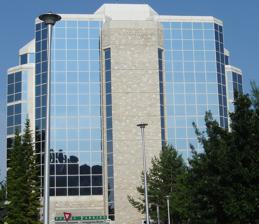
Building: University of Saskatchewan College of Agriculture and Bioresources
Country: Canada
Year built: 1991
Agricultural school of the University of Saskatchewan College of Agriculture and Bioresources at the University of Saskatchewan The Agriculture and Bioresources College Building, University of Saskatchewan Type Public Agricultural College at University of Saskatchewan Established 1909 Endowment $38 M annually Dean Angela Bedard-Haughn Administrative staff 350 faculty, research scientists, administrative & support staff. Students 1,000 Undergraduates diploma, degree available Postgraduates postgraduate level degree available Doctoral students available Address 51 Campus Drive , Saskatoon , Saskatchewan , Canada 52°07′58″N 106°37′54″W / 52.1329°N 106.6317°W / 52.1329; -106.6317 Campus 18,000 square metres of usable space at University of Saskatchewan Website www .agbio .usask .ca The College of Agriculture and Bioresources is a faculty at the University of Saskatchewan in Saskatoon , Saskatchewan . It has an annual budget of $ 38 million and an enrolment of approximately 1,000 students studying at the diploma, undergraduate degree, graduate degree and postgraduate levels.  The College has approximately 350 employees, including faculty, research scientists, administrative and scientific support staff. History Campylobacter jejuni colonies isolated on blood-free, charcoal based selective medium University of Saskatchewan , College of Agriculture, Applied Microbiology and Food Science Department. The University of Saskatchewan established its College of Agriculture in 1909. Between 1914 and 1922 the College teamed up with the Saskatchewan Department of Agriculture to operate the Better Farming Train throughout rural Saskatchewan. The University Council approved a change of the name of the college to the "College of Agriculture and Bioresources" in June 2005. The newly named college held its first classes in the College Building . There were also 1,000 acres (405 ha) reserved for agriculture practice, a university barn, crops, and livestock study. The new agriculture building built between the years of 1988 and 1991 was a large six storey glass building, with a seventh floor added in the year 2000. The National Research Council contributed to the establishment of a Crop Development Centre at the University of Saskatchewan. Courses would be offered in the fields of Agricultural and Bioresource Engineering (ABE), Agricultural Economics (AGEC), Agriculture (AGRC), Agronomy (AGRN), Animal Science (ANSC), Environmental Science (EVSC), Food and Applied Microbiological Sciences (FAMS), Indigenous People Resource Management (IPRM), Large Animal Clinical Sciences (VLAC), Plant Sciences (PLSC), and Soil Science (SLSC). Programs The Agriculture & Bioresources College programs at the University of Saskatchewan include: Diploma in Agriculture with Specialization in Agribusiness ; Diploma in Agriculture with Specialization in Agronomy; Diploma in Agriculture with Specialization in Animal Science; Diploma in Agriculture with Specialization in General Agriculture Bachelor of Science in Agriculture ; Bachelor of Agriculture in Animal Science; Bachelor of Agriculture in Biotechnology; Bachelor of Agriculture in Crop Science; Bachelor of Agriculture in Environmental Science; Bachelor of Agriculture in Food Science; Bachelor of Agriculture in Horticultural Science; Bachelor of Agriculture in Plant Sciences; Bachelor of Agriculture in Soil Science; Bachelor of Agriculture in Rangeland Resources Master of Agriculture in Agricultural Economics; Master of Agriculture in Animal and Poultry Science; Master of Agriculture in Applied Microbiology; Master of Agriculture in Biotechnology; Master of Agriculture in Food Science; Master of Agriculture in Plant Science; Master of Agriculture in Soil Science. Buildings and Features Entrance Agriculture and Bioresources College Building, University of Saskatchewan Sculpture in the atrium The College of Agriculture building and contents are the result of over $100 million of investment. There are 18,000 square metres of usable space, consisting of 180 research labs, 38 teaching labs, 212 staff offices, ten classrooms, four computer classrooms and seven conference rooms. The building has seven levels, including an underground car park and three extended wings. There are also pedestrian walkways to Engineering (east), Anthropology (south), Biology (west) and Kirk Hall (south). The agricultural wall displays are in the walkway connecting the Agriculture and Biology Building. The atrium is named in honour of Leo F. Krisjanson, President of the University of Saskatchewan from 1980 to 1989. Kenderdine Art Gallery Kenderdine Art Gallery opened on October 25, 1991, named after Augustus Kenderdine , who began the University Art Camp at Emma Lake in 1936, the precursor to the Emma Lake Kenderdine Campus . A bequest was donated to the University of Saskatchewan by his daughter, May Beamish, which began the formation of the Kenderdine Art Gallery with a permanent collection started by Dr. Murray and ongoing exhibits. Kenderdine Art Gallery The Beamish Conservatory in the Atrium of the college is named after May Beamish. Kloppenburg Collection The Kloppenburg Collection is featured on the sixth floor of the College of Agriculture and Bioresources building. The collection features 27 works by Saskatchewan artists, and was donated by Henry R Kloppenburg QC, a Saskatchewan Rhodes Scholar, and Cheryl L Kloppenburg, well known art collectors and patrons of the arts in Saskatchewan. The Kloppenburgs are lawyers in Saskatoon with a longtime interest in the arts and agriculture. Leo Kristjanson Atrium University of Saskatchewan Agricultural displays-Grain Farms See also Canadian Agriculture Safety Association College Building (Saskatchewan) national historic site Canada University of Saskatchewan University of Saskatchewan Academics List of agricultural universities and colleges Notes